One-letter word

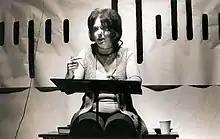
"Joyce Holland"

Several writers, such as Victor Hugo, Paul Claudel and Francis Ponge, have taken an interest in the letter as ideomimography. Various one-letter poems have prompted exegesis on their semantic value and whether or not they are words. This is particularly true of works by Russian poets of the futurist Zaum movement, including Vasilisk Gnedov, Aleksej Kručënyx and Ilia Zdanevich. American minimalist poet Aram Saroyan is the author of "Untitled poster-poem", a poem consisting of an m with four legs, which Bob Grumman places "at the center of an alphabet in formation, between the m and the n," cited by the Guinness Book of Records as the world's shortest poem. Translating into English the concrete poem "Ich" by Vladimír Burda, composed of the German word "Ich" ("I" in German) topped by his fingerprint, Canadian poet John Curry reduces it to "i" ("I" in English) formed from the shaft of an "i" topped by a dot-shaped fingerprint.